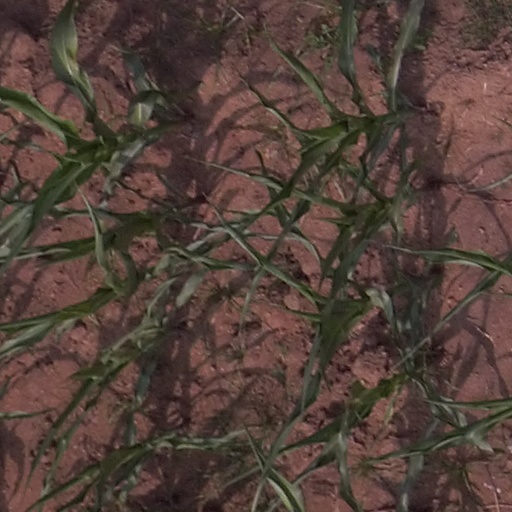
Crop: maize; corn